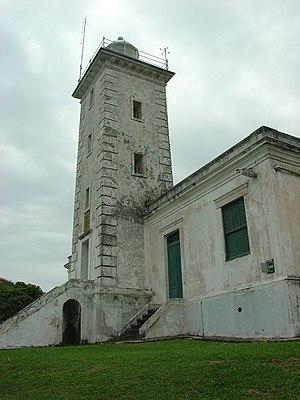
Le phare de l'île de la Paz se situe sur l'île de la Paz, dans la municipalité de São Francisco do Sul, dans l'État de Santa Catarina, au Brésil.
Cette liste recense les principaux phares et feux balisant les côtes du Brésil, du Nord au Sud du pays ainsi que ceux des îles de l'Atlantique et de la Base antarctique Comandante Ferraz.